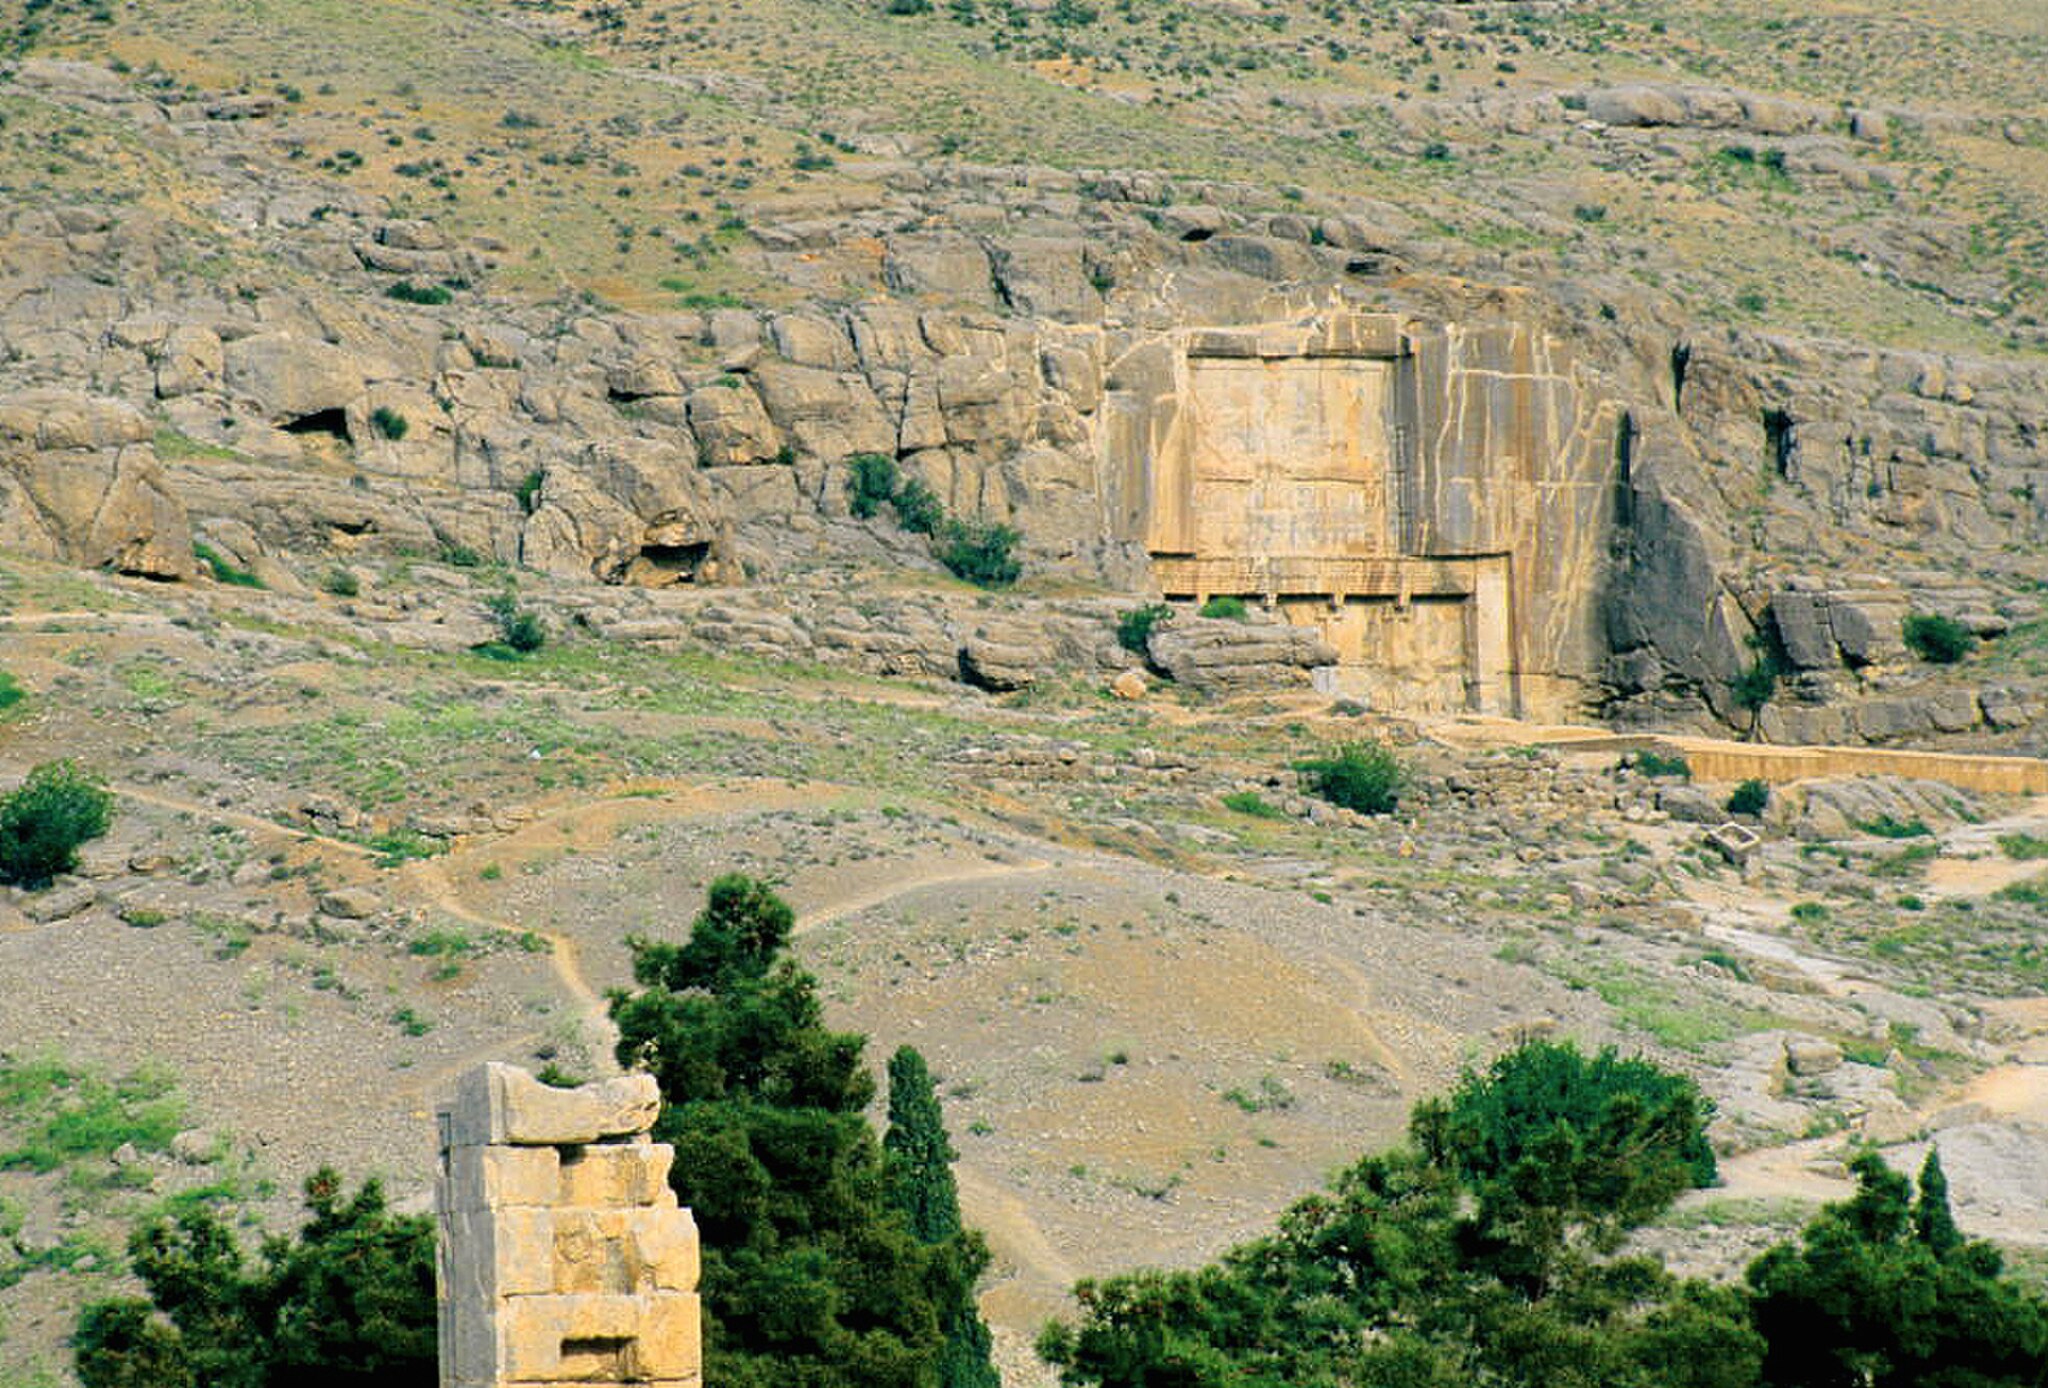
Title: Persépolis (2000) 15
Description: Tomb of Artaxerxes III; Persepolis, Fars, Iran
Date: 2000-04
Categories: Self-published work, April 2000 in Iran, Photographs by LBM1948, 2000 in Persepolis, Remote views of Artaxerxes III Tomb